Dagenham Village Churchyard

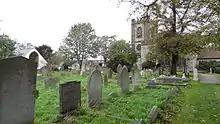

Dagenham Village Churchyard or St Peter and St Paul's Churchyard is a 0.88 hectare Local Nature Reserve in Dagenham in the London Borough of Barking and Dagenham. It is owned by the borough council.